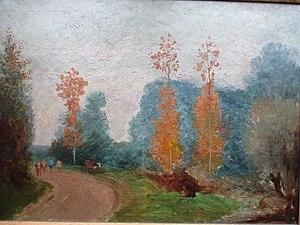
Paysage d'Alfred Melot
Jean Philibert Alfred Melot né à Thoissey le 19 octobre 1854 et mort dans la même ville le 31 juillet 1941 est un peintre français.